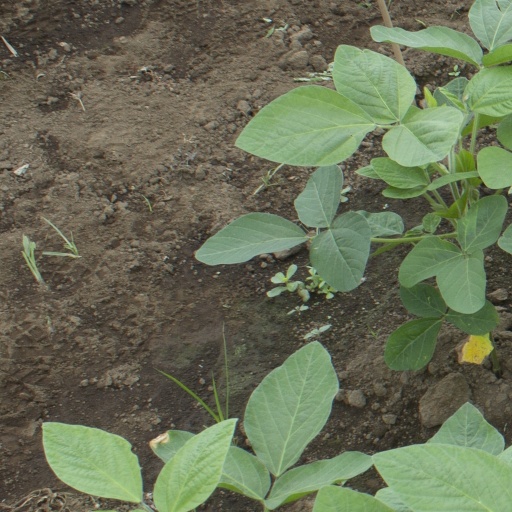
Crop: soybean